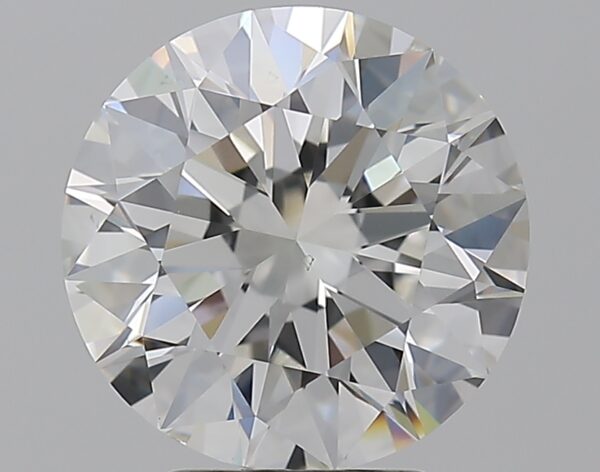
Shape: round
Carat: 3.72
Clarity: VS1
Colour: E
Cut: EX
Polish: EX
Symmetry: EX
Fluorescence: ST
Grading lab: GIA
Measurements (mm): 9.84 x 9.89 x 6.17